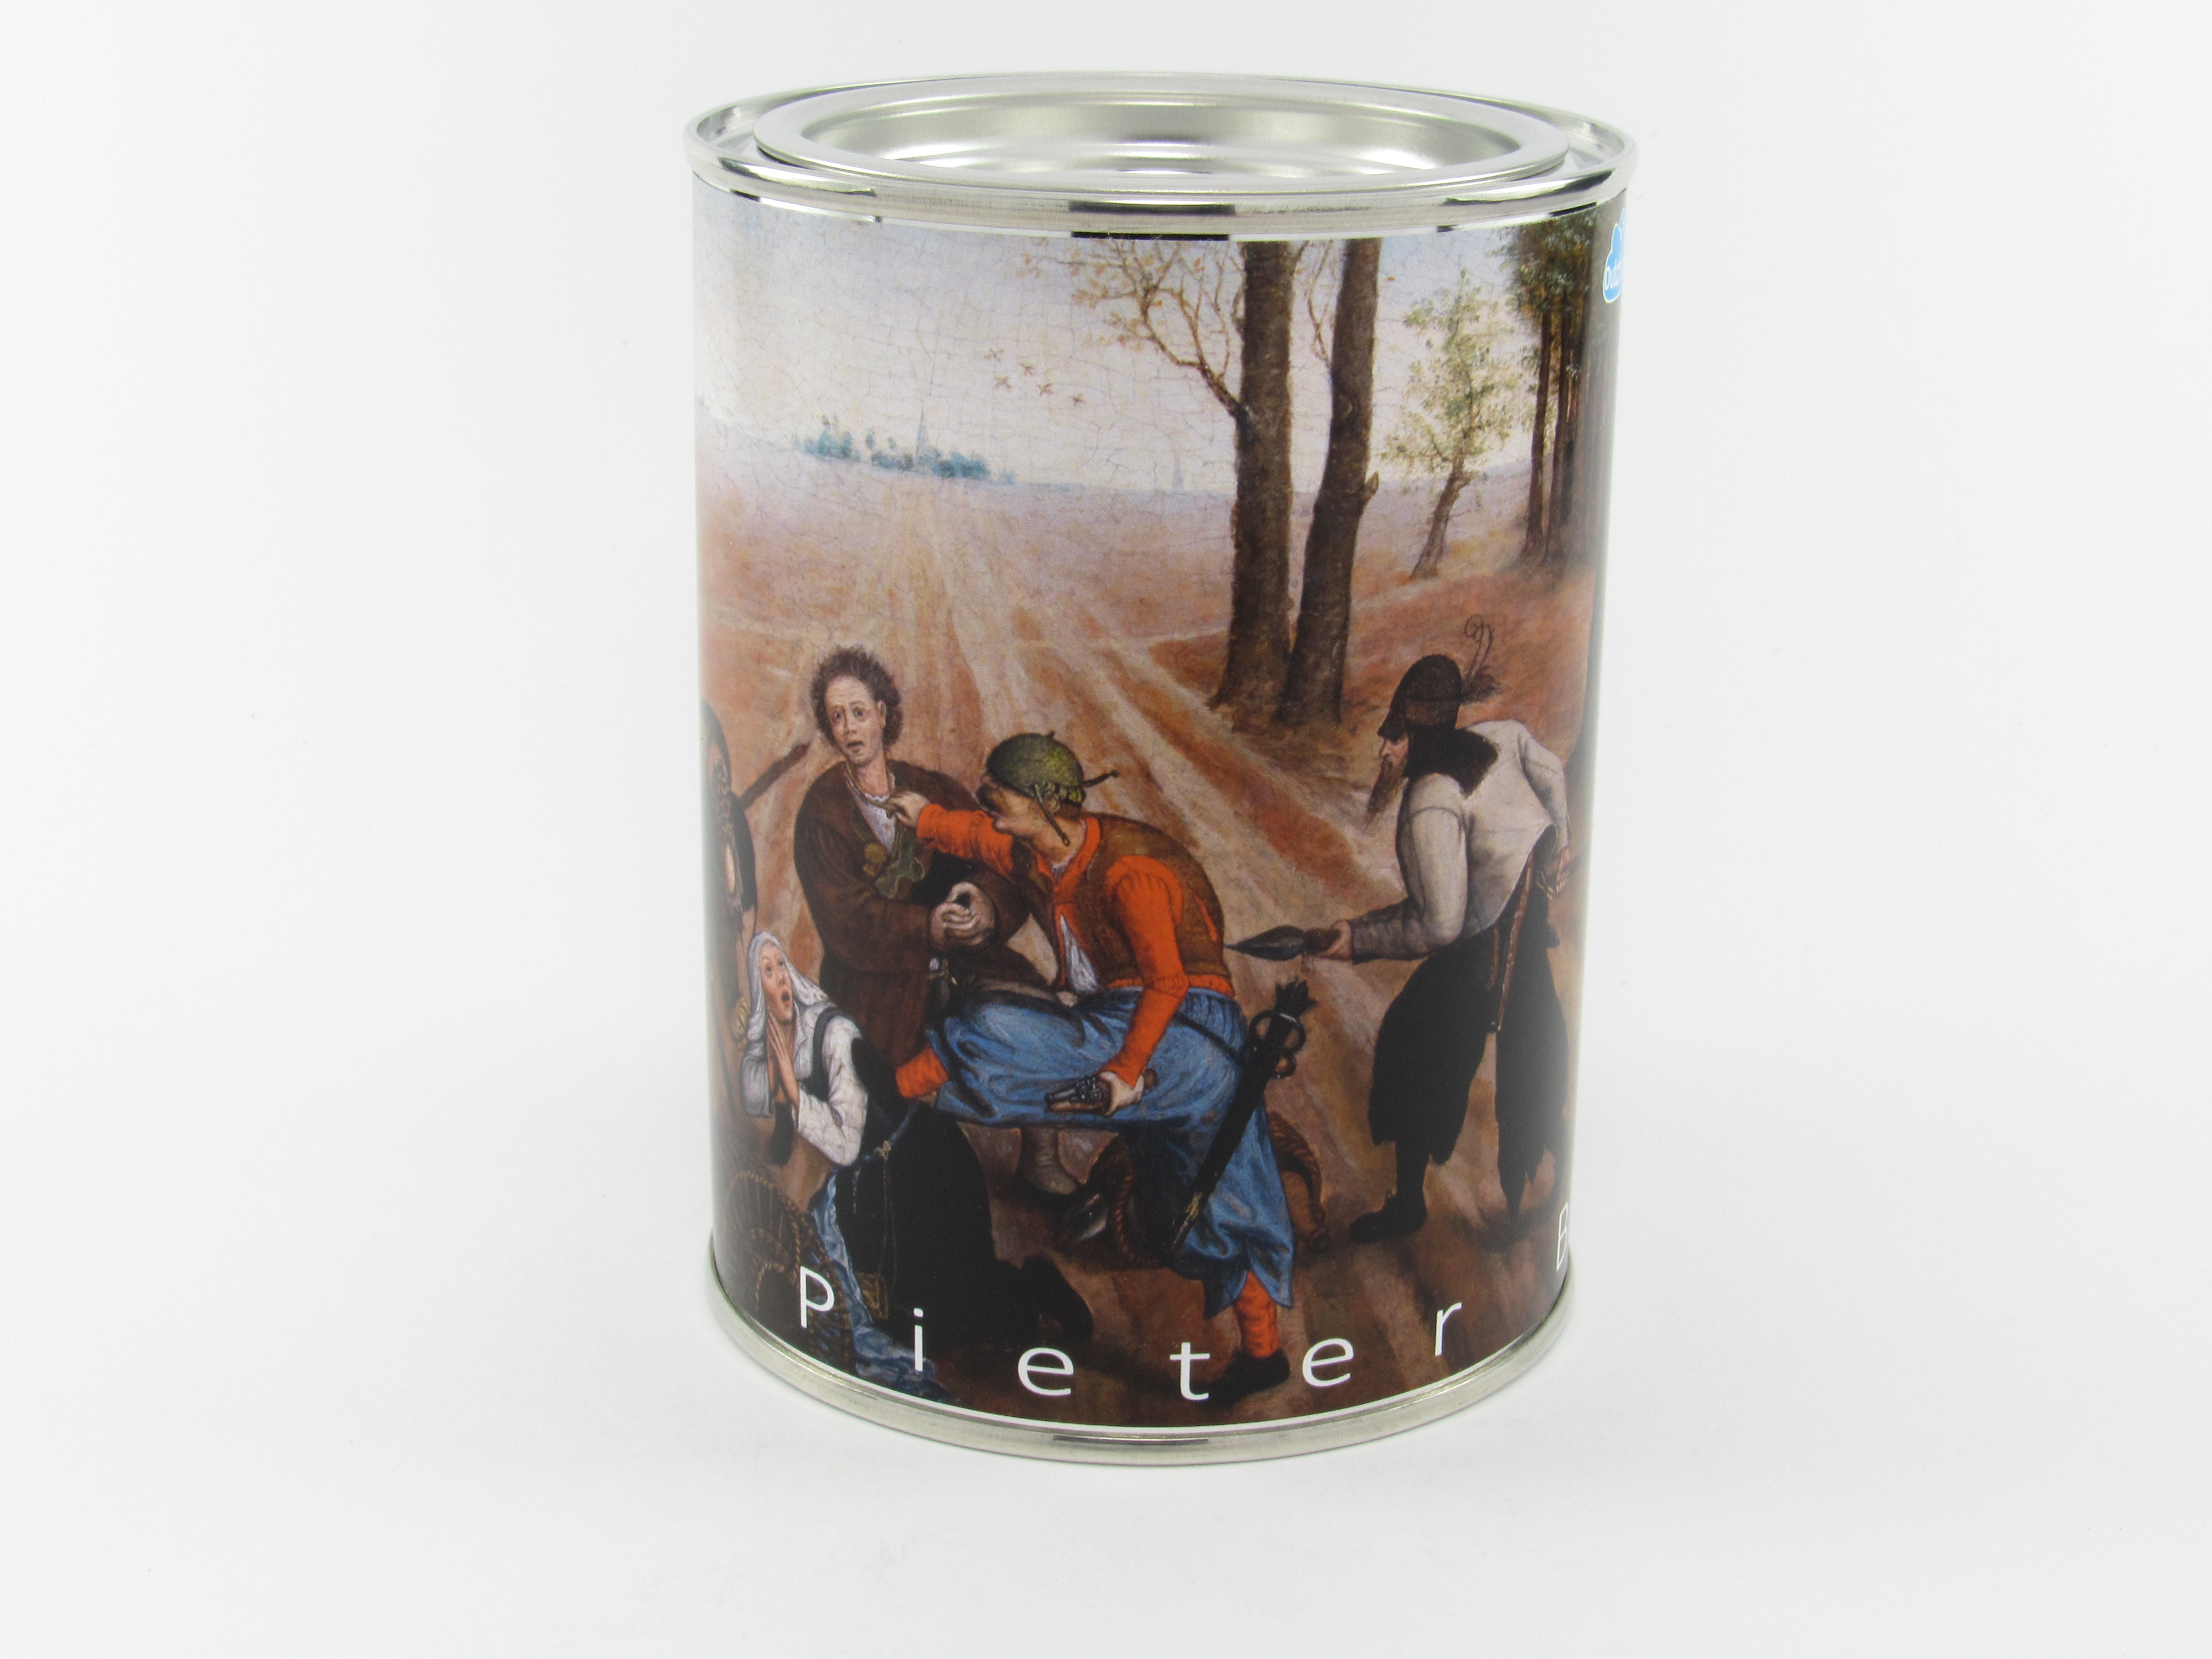
white, air, glass, gift, store, museum, metal, colorful, tourism, paper, mug, lighting, tableware, sheet, amsterdam, netherlands, painter, silver, container, rijksmuseum, glance, tin, breughel, drinkware